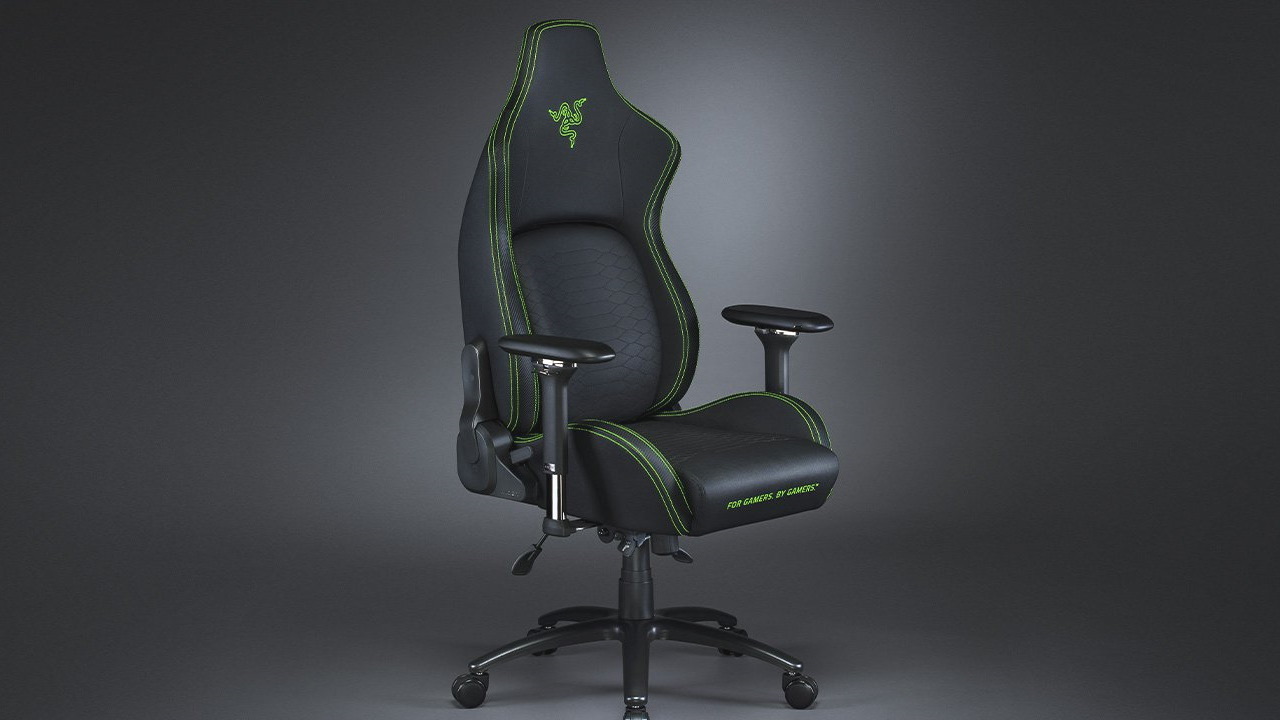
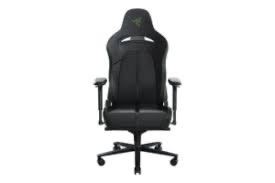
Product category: items_chair
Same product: no